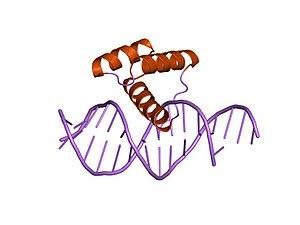
La cooptation est un mécanisme se produisant, au cours de l'évolution, lorsque, sous des pressions sélectives, une nouvelle utilité pour un gène préexistant émerge à la suite de modifications. Les gènes cooptés peuvent conserver leurs fonctions ancestrales en plus de leurs nouvelles fonctionnalités. Il y aura donc deux fonctionnalités au sein d'un organisme. Le concept de cooptation fait opposition à la synthèse de nouveaux gènes de novo au cours de l'évolution, c'est-à-dire la synthèse de gènes utilisant les constituants les plus simples des brins d'ADN.